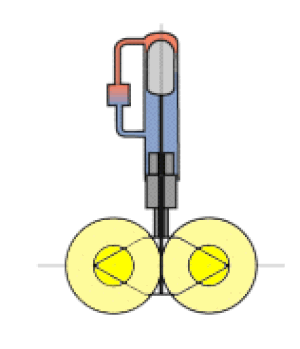
Stirlingmotor
Animation af en Beta Stirlingmotor med Rhombic Drive (gult). Arbejdsstemplet er mørkegråt; fortrængerstemplet (her tæt) er lysegråt. Den fortrængte arbejdsgas løber igennem den eksterne regenerator (firkant til venstre). Arbejdsgassen bliver kølet på den nederste del af cylinderen - og opvarmet på den øverste del af cylinderen.
En varmluftmotor med en gas, som undergår en Stirling-kredsproces, kaldes en Stirlingmotor. Stirlingmotoren er en ekstern forbrændingsmotor opfundet i 1816 af Robert Stirling, en skotsk præst, og ingeniør James Stirling. Opfindernes mål var dengang at skabe et sikrere alternativ til dampmaskiner, hvis kedler ofte eksploderede pga. for højt damptryk og primitive materialer.